Punta Lunella

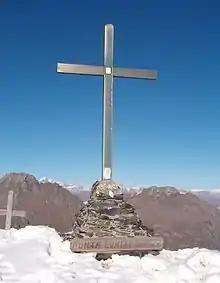
Summit cross

The mountain is located on the ridge dividing Val Susa (South) from Val di Viù, and stands on the border between the comunes of Viù and Lemie (both in the Metropolitan City of Turin). Toward SE a mountain pass named "Colle della Forcola" (2,480 m) divides Punta Lunella from Rocca Maritano, while the main ridge goes West heading to the Rocciamelone.